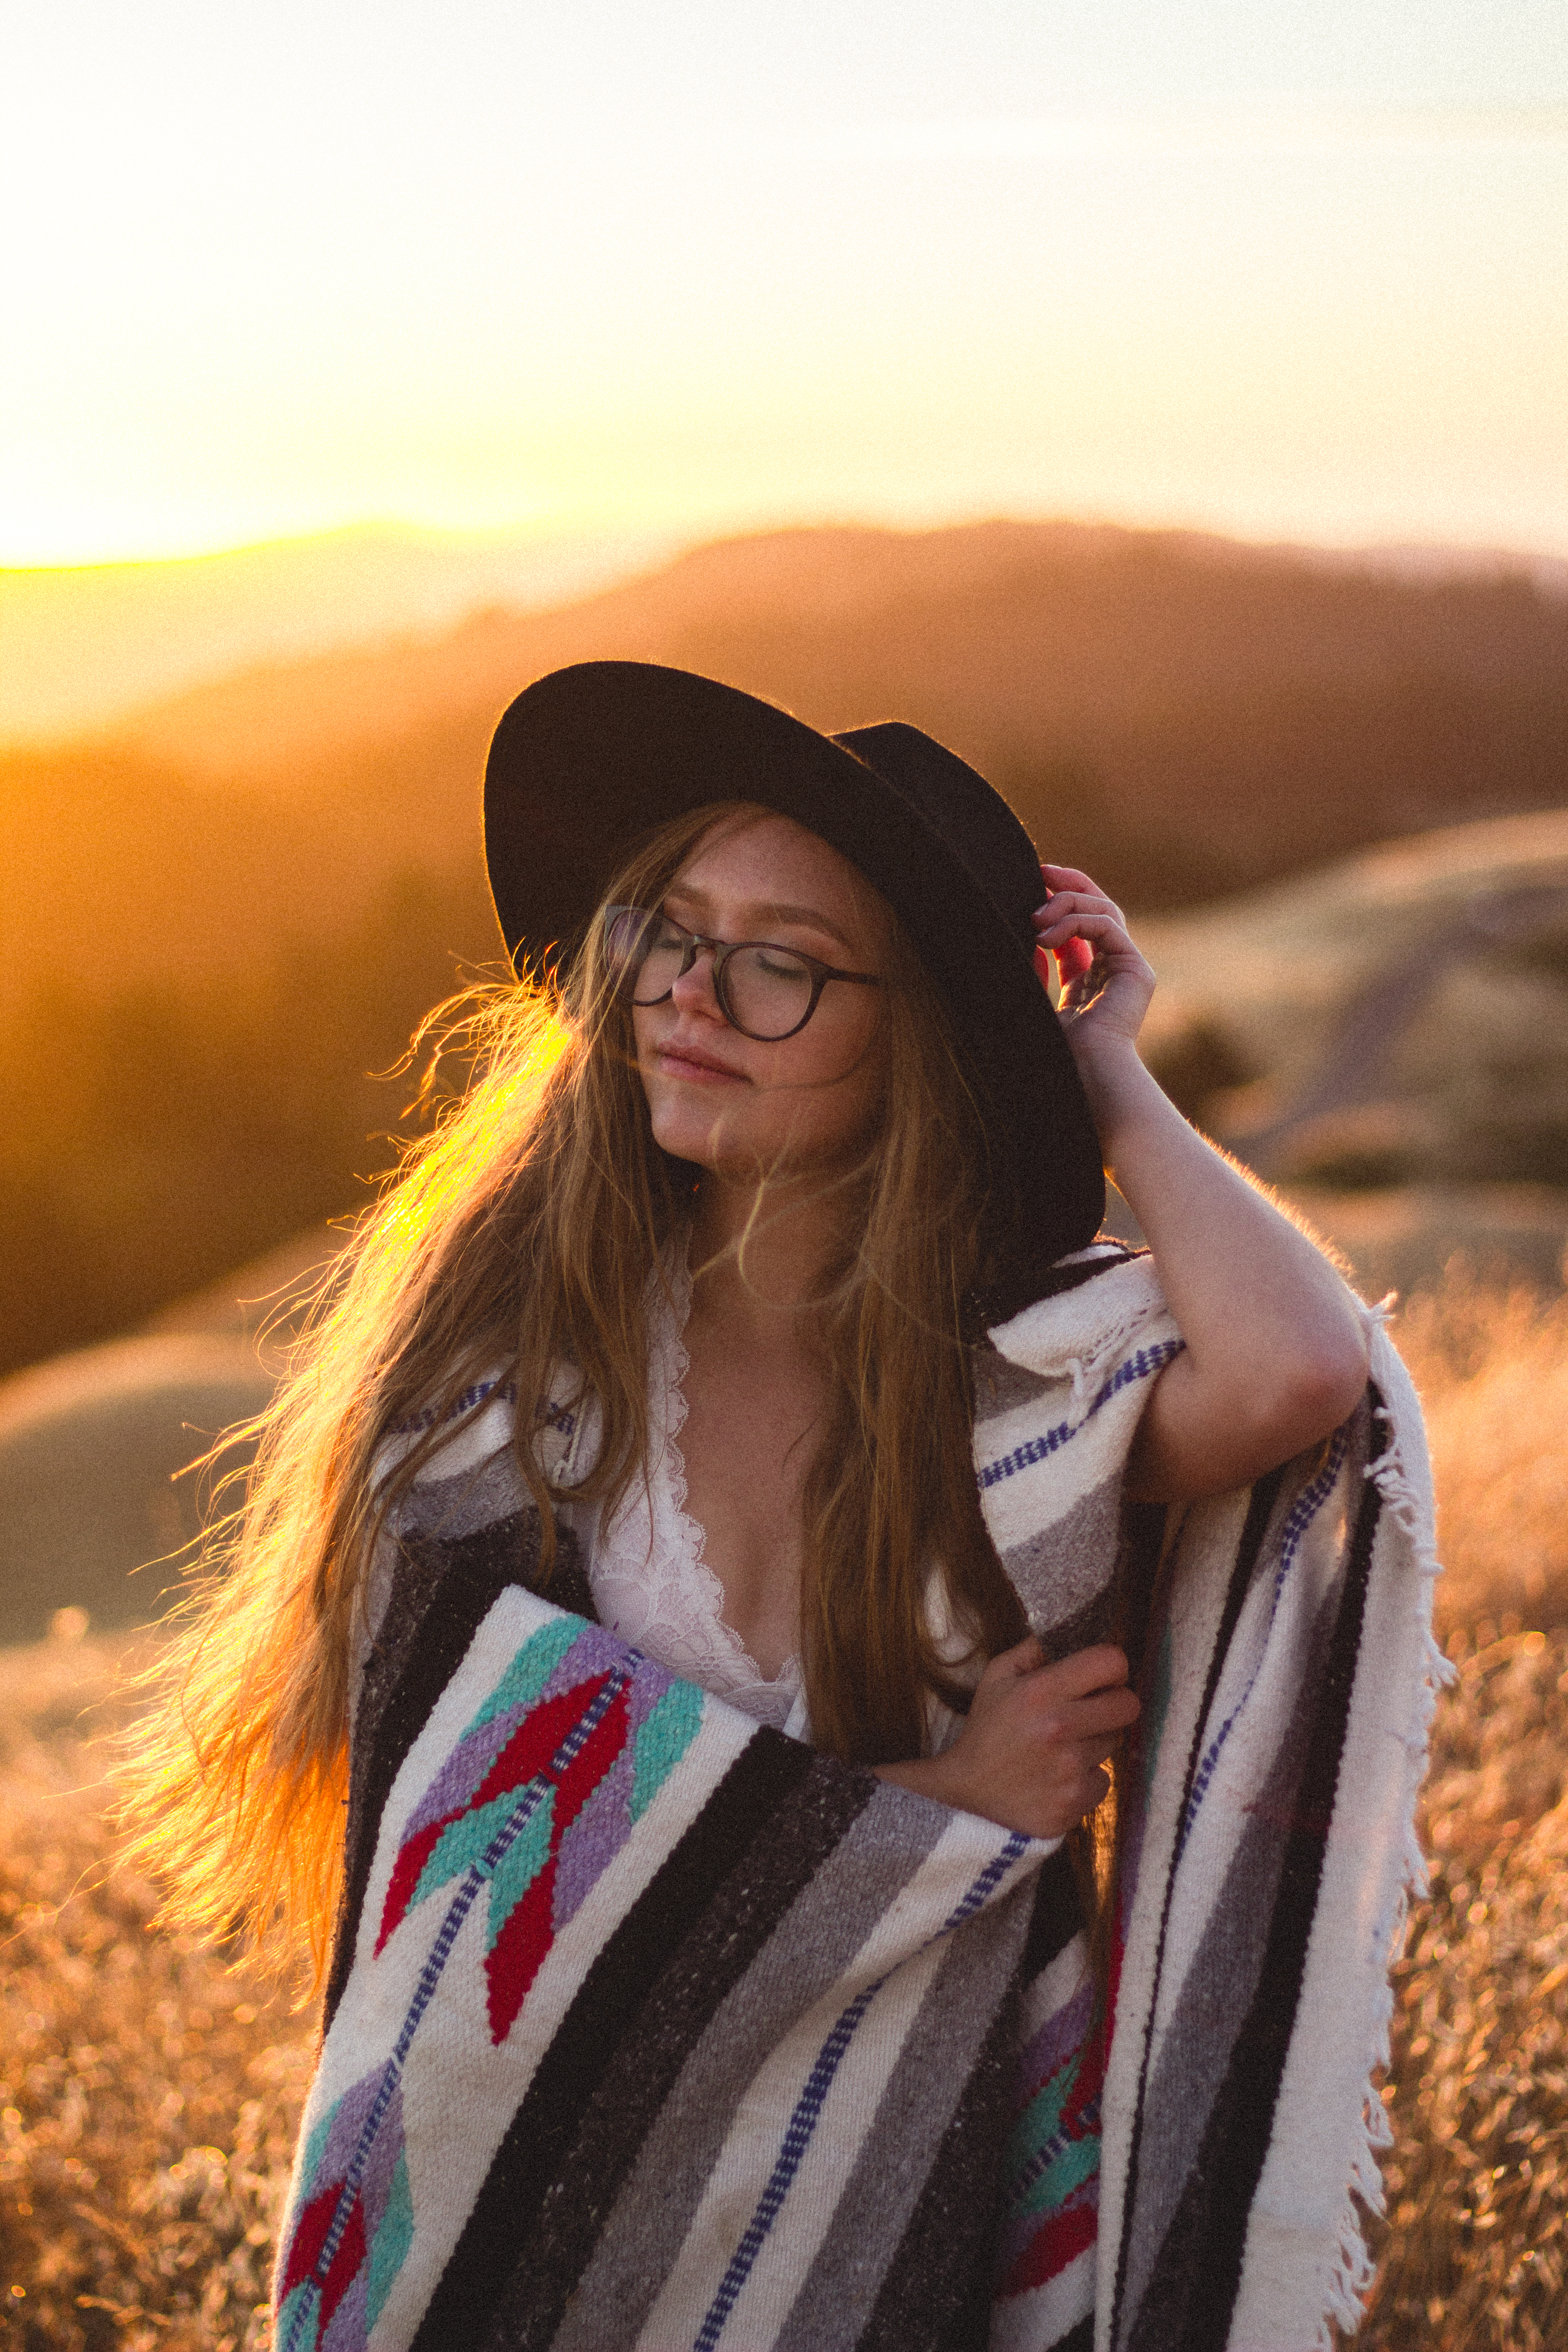
person, girl, woman, sunrise, sunset, photography, color, fashion, outdoors, beauty, beautiful, photo shoot